Za'atar

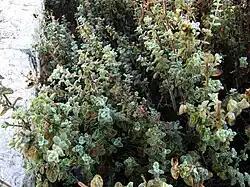
Za'atar shrub growing in Jerusalem

Za'atar enjoys widespread use across Middle Eastern cuisine, both as a dried spice blend and fresh herb. The traditional preparation involves sun-drying the herb mixture before combining it with salt, toasted sesame seeds, and tart sumac. This versatile seasoning appears in numerous culinary applications, from simple daily fare to more elaborate dishes.